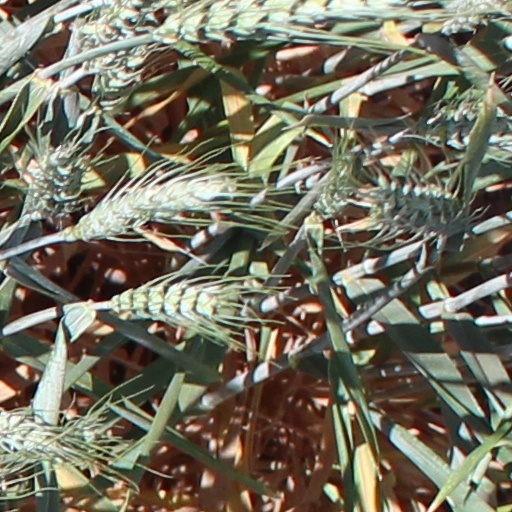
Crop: wheat